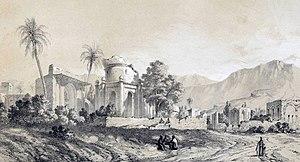
Kazéroûn [Bishapour]